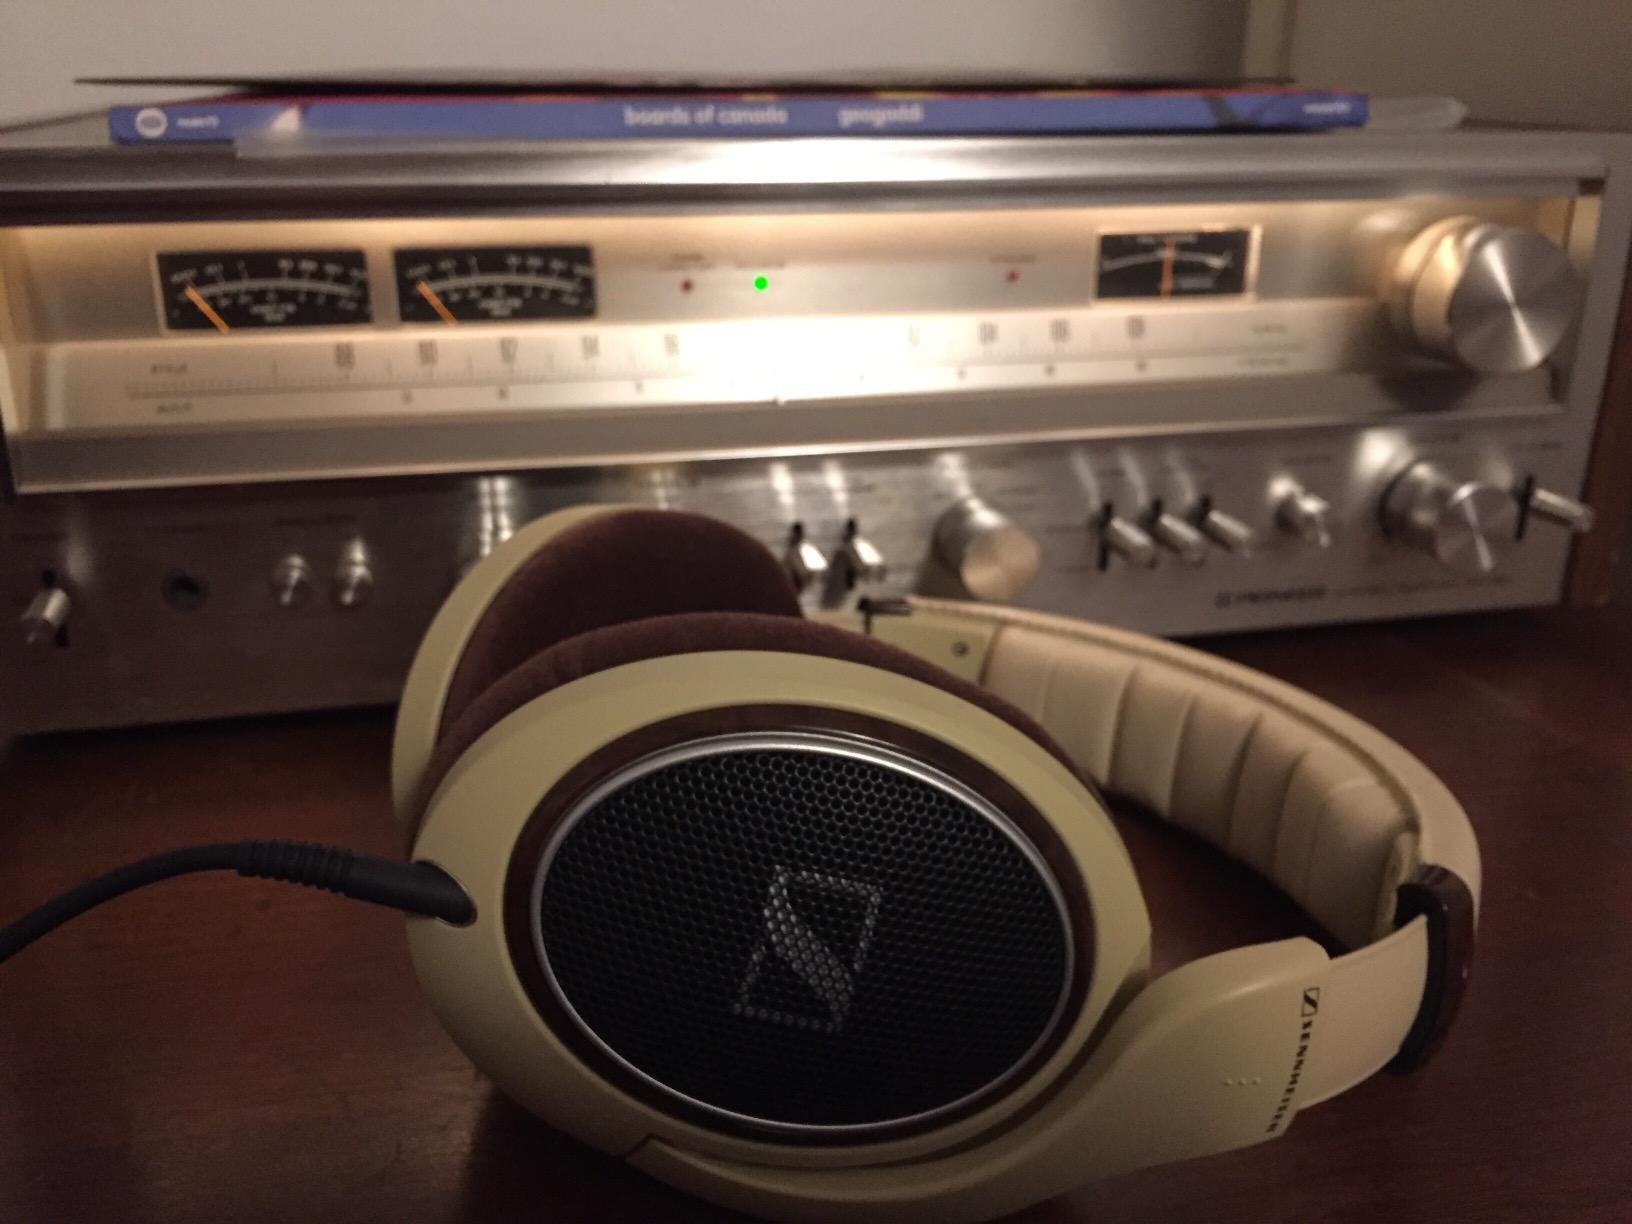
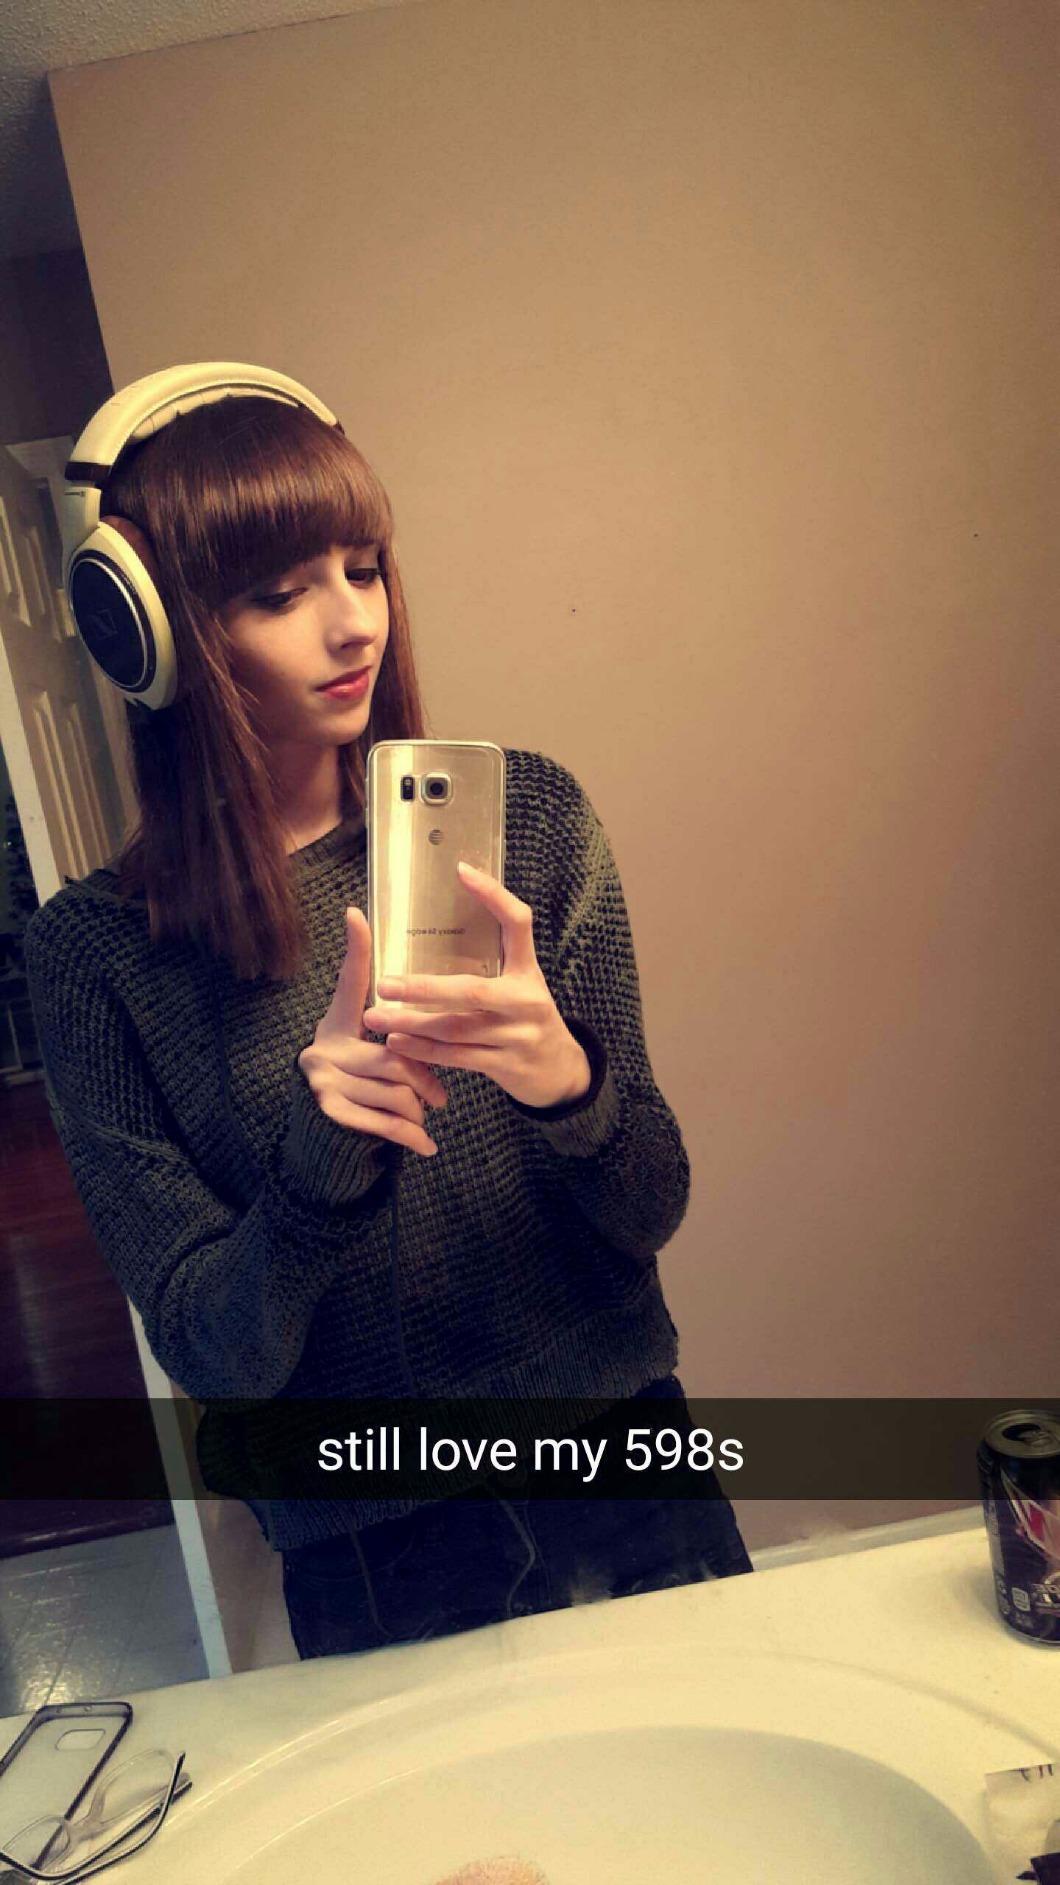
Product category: headphones
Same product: yes